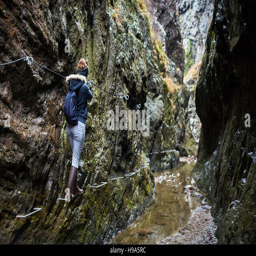
woman hiker in a canyon by the river